Cooperative

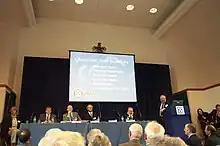
The volunteer board of a retail consumer cooperative, such as the former Oxford, Swindon & Gloucester Co-op, is held to account at an annual general meeting of members.

A cooperative (also known as co-operative, coöperative, co-op, or coop) is "an autonomous association of persons united voluntarily to meet their common economic, social and cultural needs and aspirations through a jointly owned and democratically-controlled enterprise". Cooperatives are democratically controlled by their members, with each member having one vote in electing the board of directors. They differ from collectives in that they are generally built from the bottom-up, rather than the top-down.